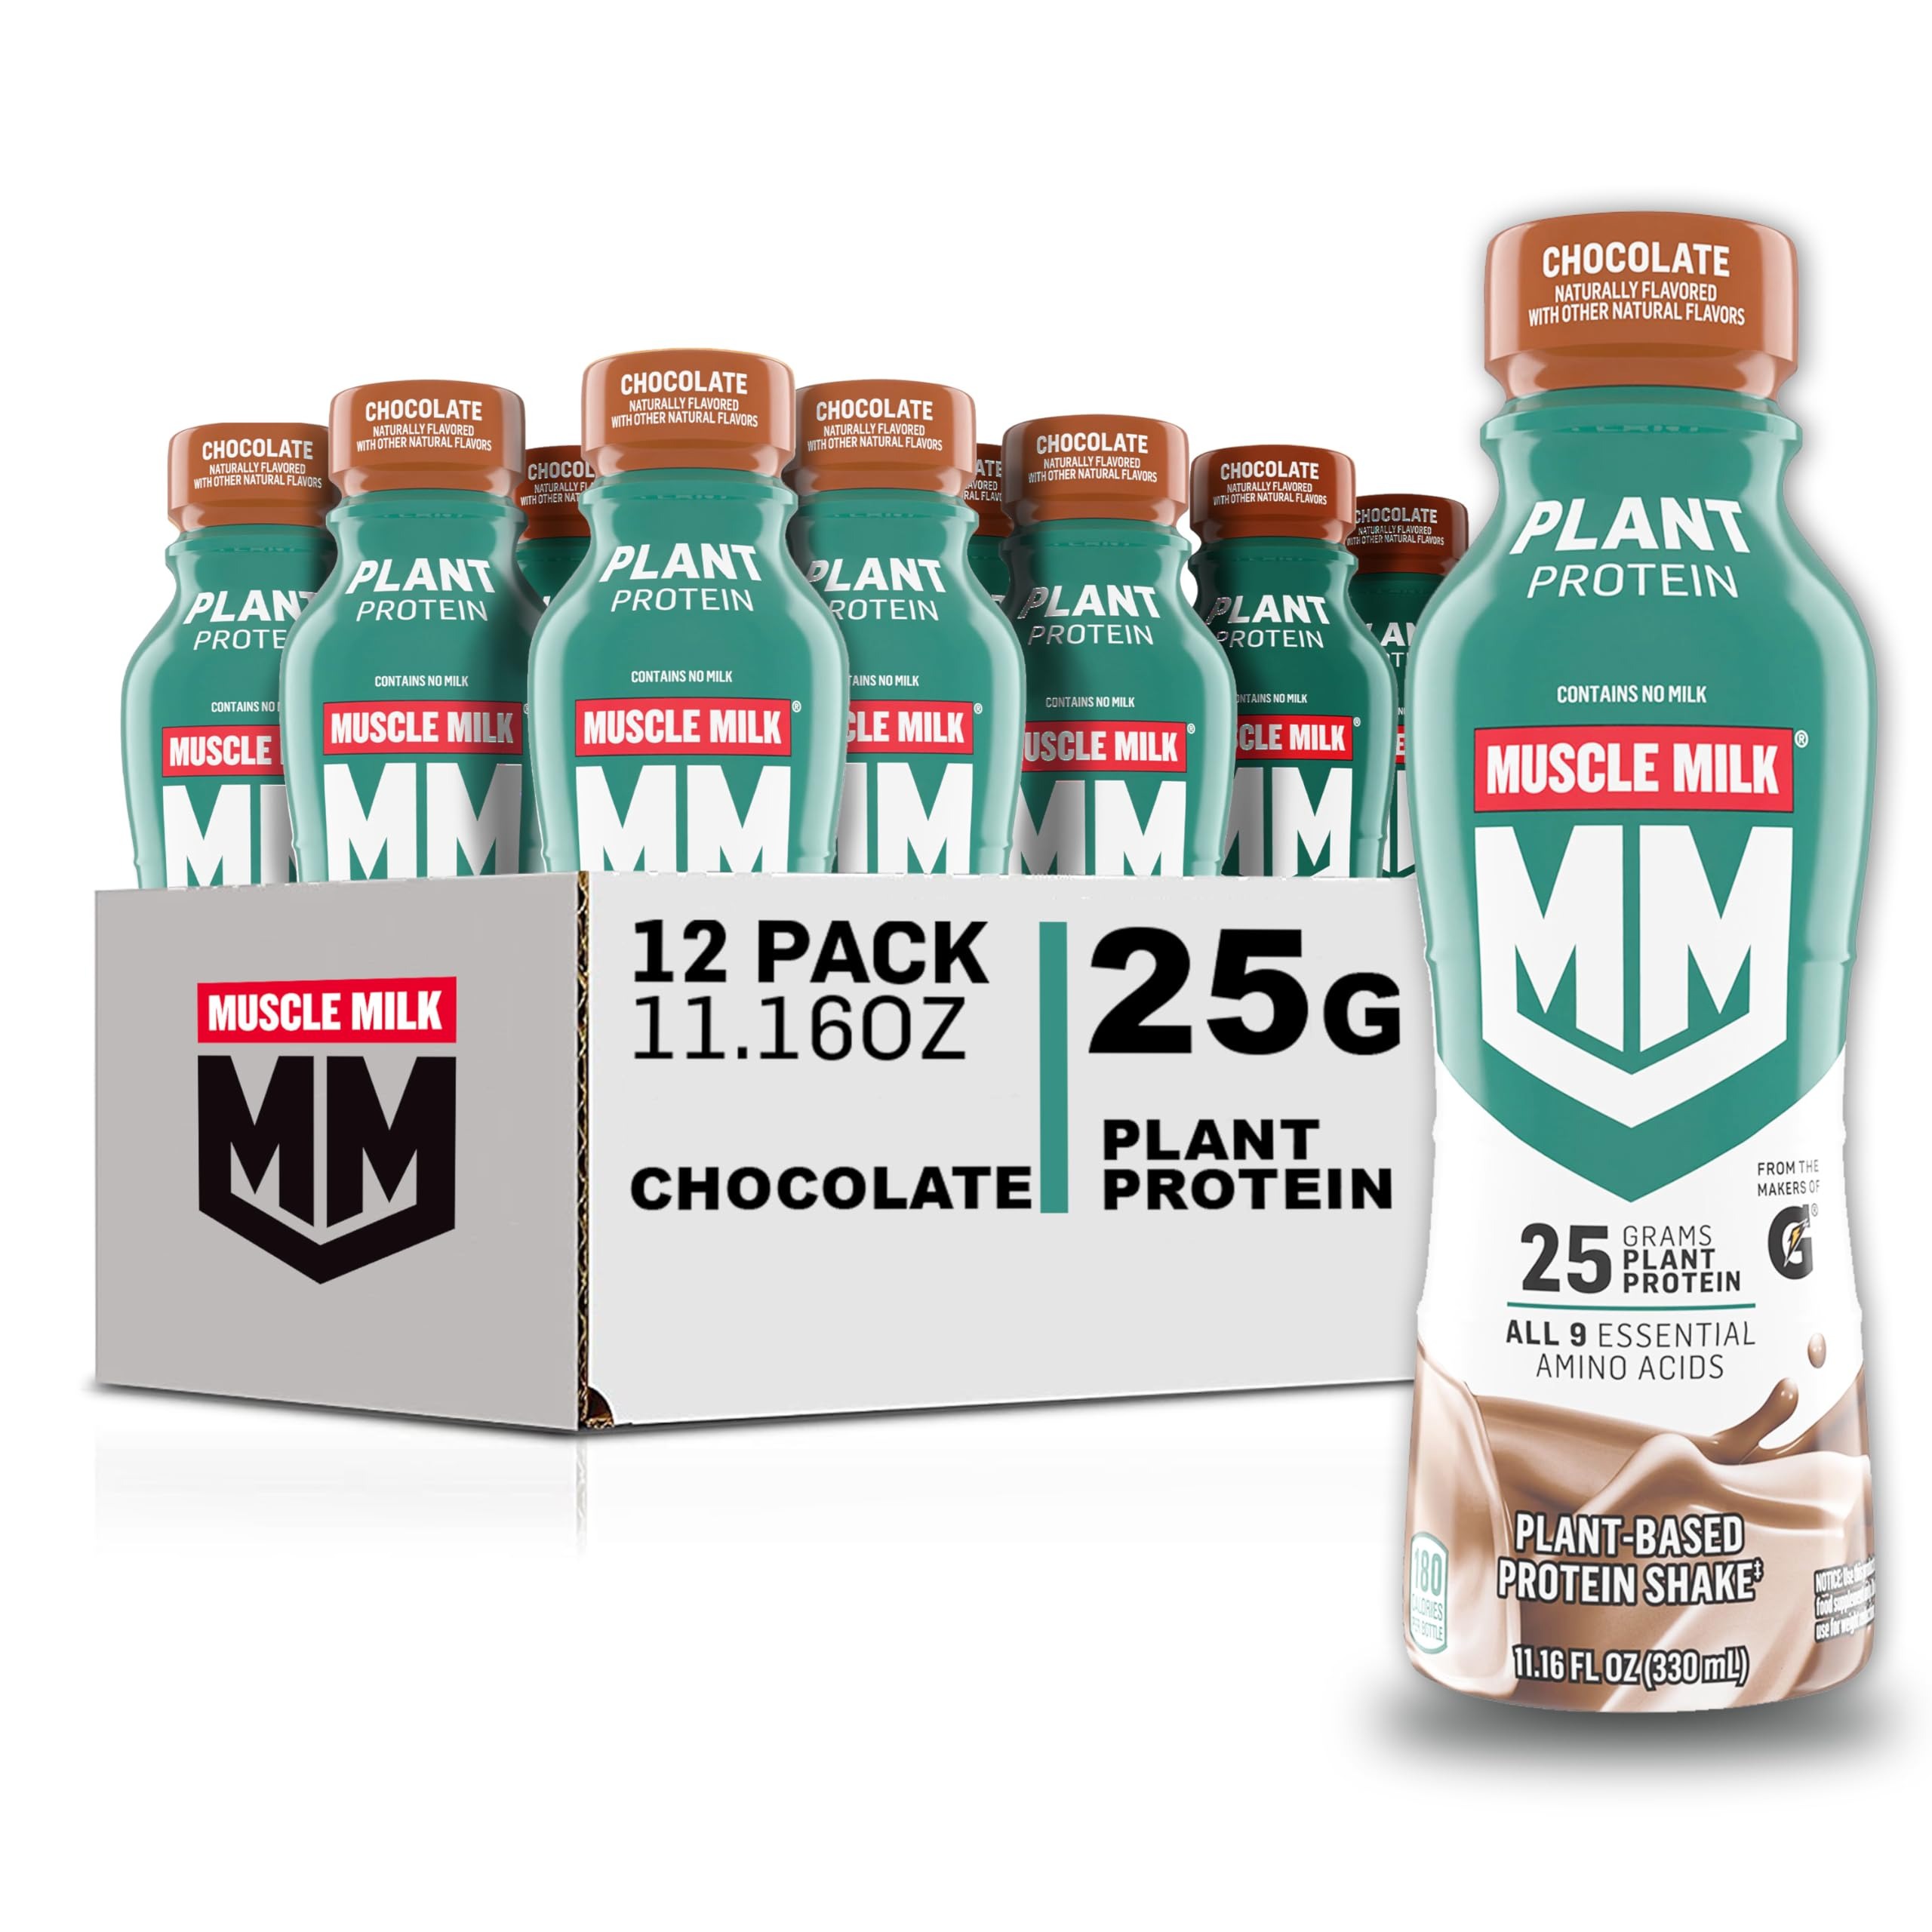
Item Name: Muscle Milk Plant Based Protein Shake, Chocolate, 11.16 Fl Oz (Pack of 12)
Bullet Point 1: 25g Plant Protein
Bullet Point 2: Complete protein blend from plant protein and an amino acid to help rebuild muscles after exercise
Bullet Point 3: All 9 essential amino acids
Bullet Point 4: Excellent source of Vitamin B12
Bullet Point 5: Good source of Iron
Bullet Point 6: 180 calories
Bullet Point 7: 3-4g Sugar
Bullet Point 8: Available in 2 delicious flavors
Bullet Point 9: Naturally flavored with other natural flavors
Bullet Point 10: SEE MUSCLEMILK.COM/PLANTPROTEIN FOR MORE INFORMATION ON OUR PLANT-BASED PROTEIN CLAIMS
Value: 133.92
Unit: Fl Oz

Price: 35.74